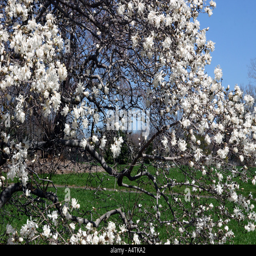
the sky through a magnolia tree